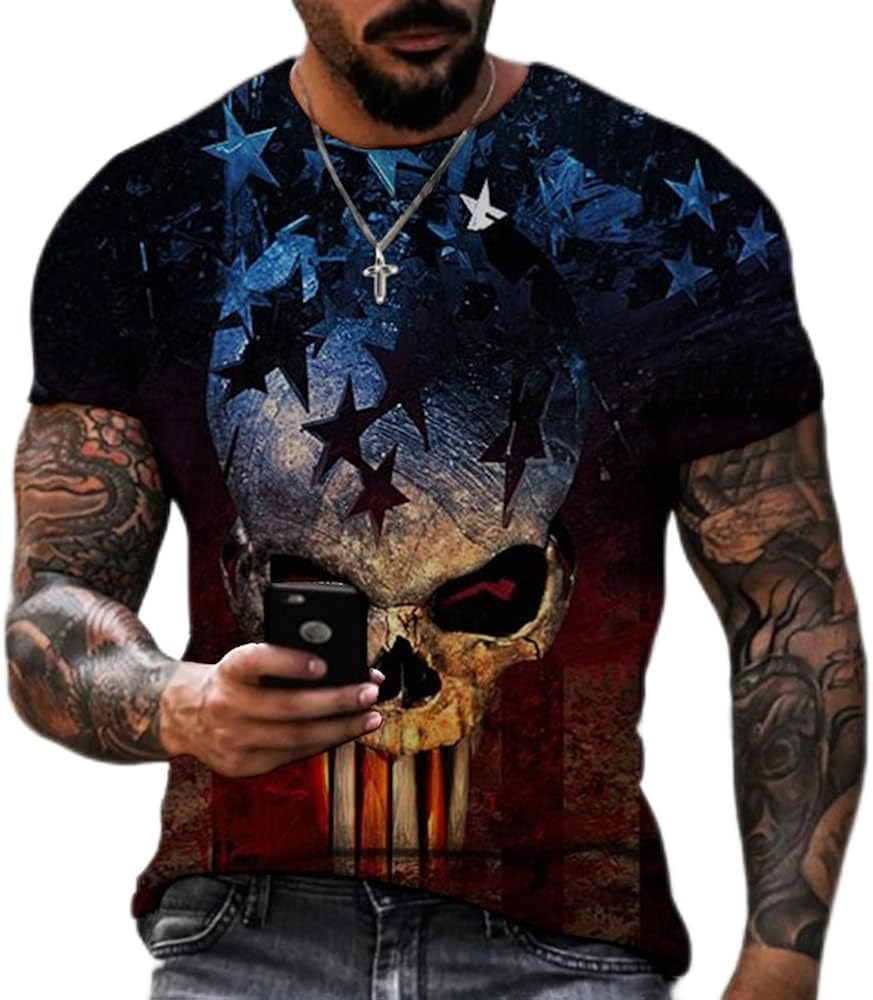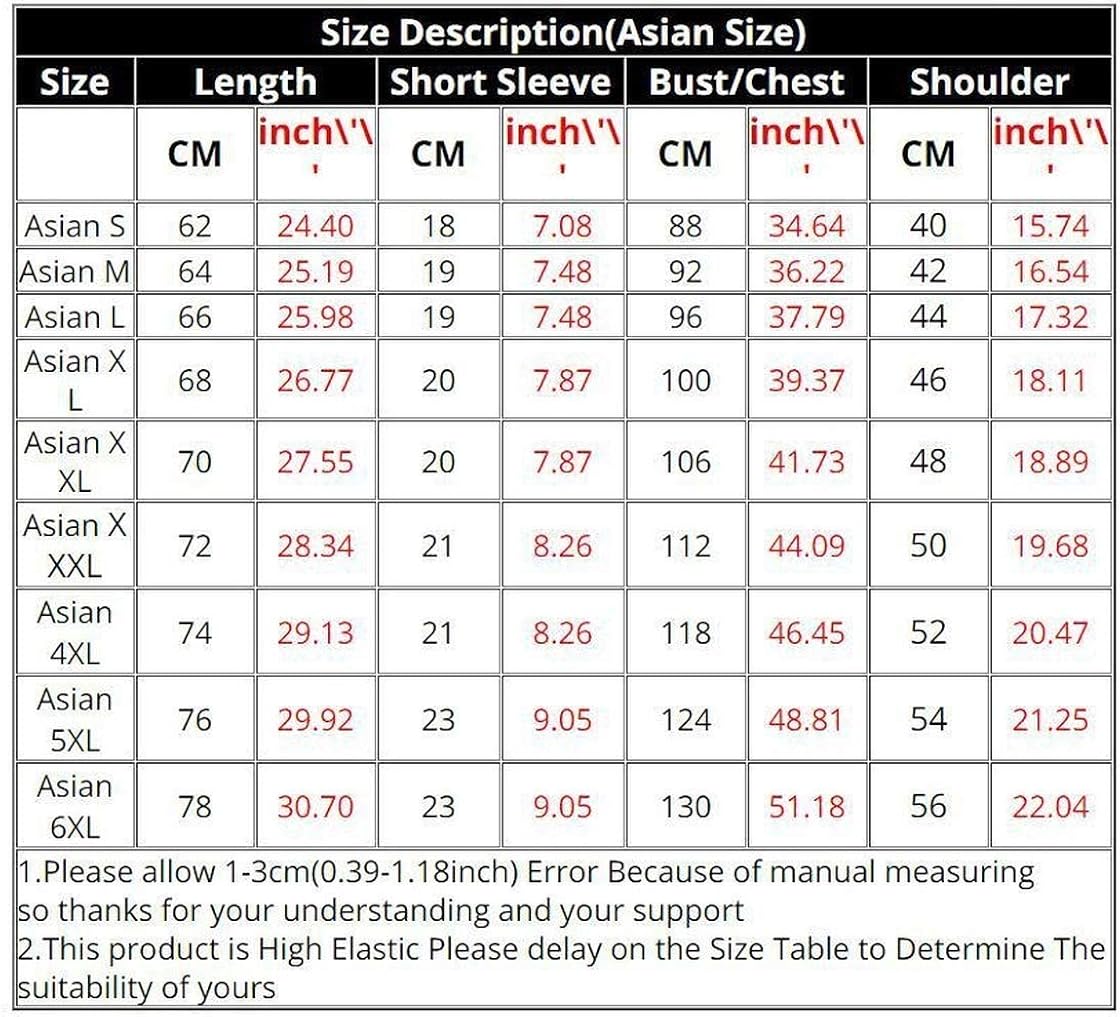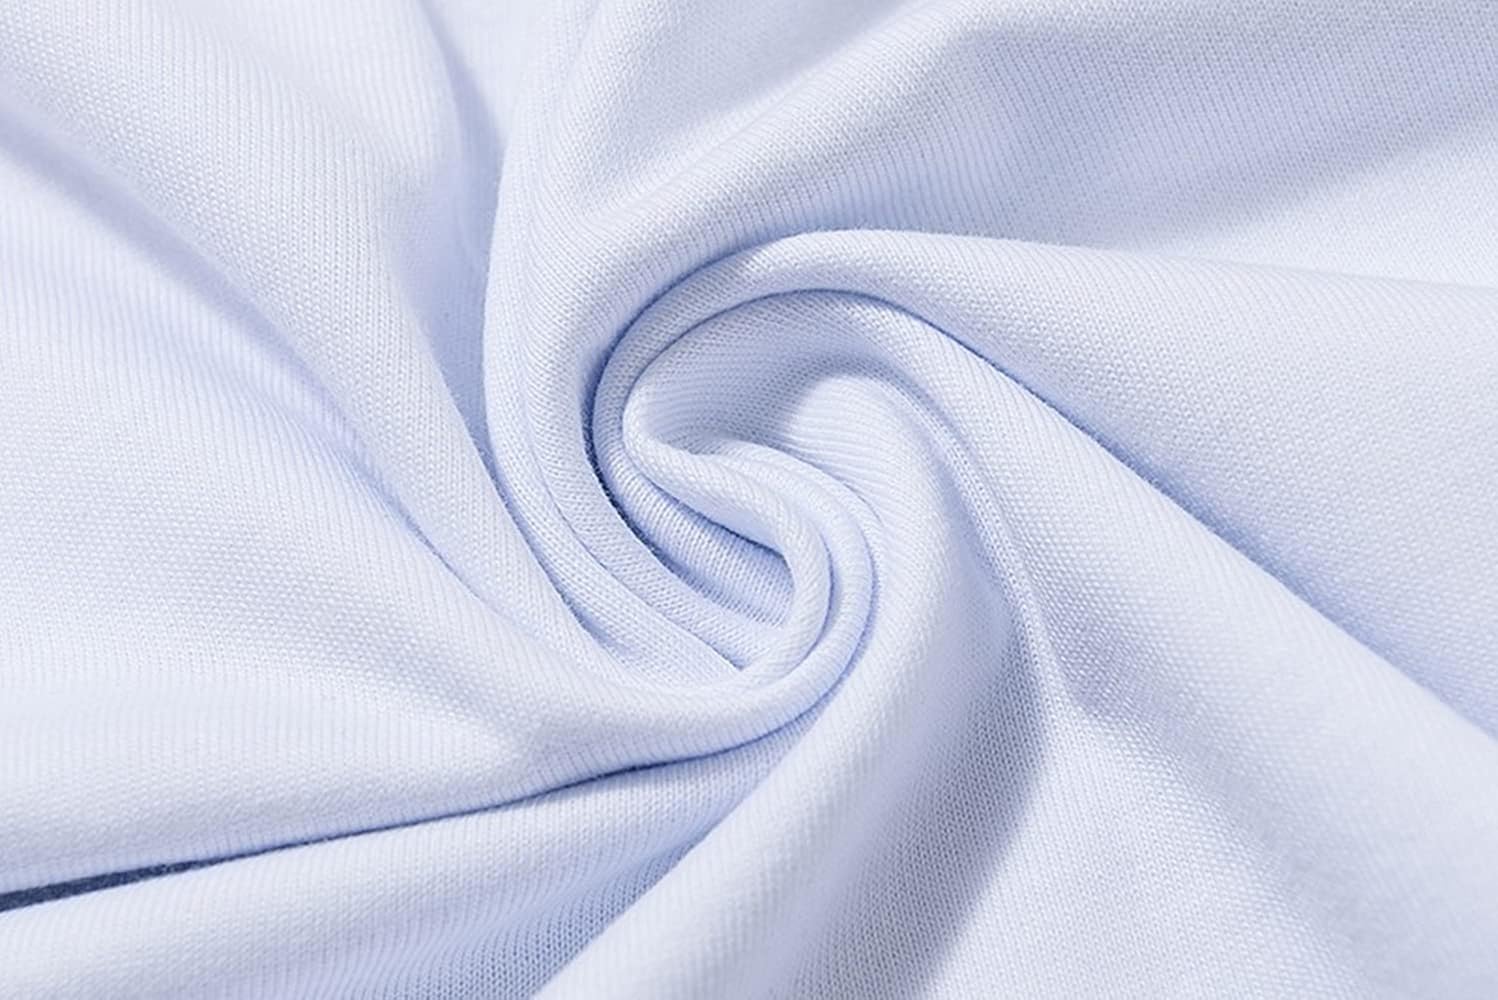
Men's Skull Bodybuilding Muscle T Shirt,Men's Street Skull Muscle Shirts,Funny Skull Vintage Graphic T Shirts
Category: AMAZON FASHION
Design: 3 d figure Type of supply: Spot Color: multiple Product category: T-shirt Main fabric composition content :100 For: teenagers Size: S, M, L, XL, 2 XL, 3 XL, 4 XL, 5 XL, 6 XL Version: Loose type Category: Youth Fashion (18-24 years old) Collar type: no collar Style: pullover Printing theme :3D effect Category: 3D-printed T-shirts Thickness: ordinary Fabric name: chemical fiber blended Application scenario: Leisure Sleeve type: regular Main fabric composition: Polyester fiber (polyester) Neckline shape: round collar Applicable gender: male Age: Adult Year/season: Summer Hooded or not: Not hooded Sleeve length: short sleeves Suitable season: summer, spring Style details: 3D printing Style: Basic masses Process: digital printing
Features: 100% Cotton | Pull On closure | Hang to dry | Material description: cotton,lightweight and breathable fabrics are super fine and soft, comfortable and warm. | Design description: Long-sleeved hoodies, trend hip-hop style, enhance your personality and fashion. | Size: Please read the size chart information on the left rendering carefully before buying. Please choose the appropriate size according to the size on the size chart. It is recommended that you increase the size. | Washing instructions: Do not bleach, hang to dry, do not soak for a long time. | If you have any question, please tell us at any time, we will reply to you as soon as possible within 24 hours.